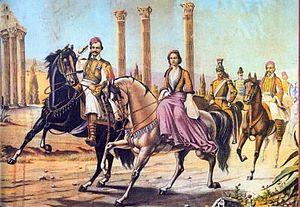
Amélie d’Oldenbourg, princesse d'Oldenbourg puis, par son mariage, reine de Grèce, est née dans la cité d'Oldenbourg, dans le grand-duché d'Oldenbourg, le 21 décembre 1818 et morte à Bamberg, dans le royaume de Bavière, le 20 mai 1875. Fille du grand-duc Auguste Iᵉʳ d'Oldenbourg, Amélie épouse le roi élu Othon Iᵉʳ de Grèce et devient ainsi la première souveraine du royaume hellène.